Bicycle chain

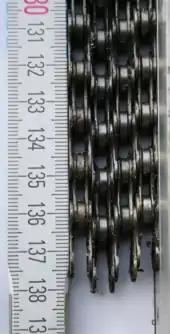

On most upright bicycles, the chain loops through the right rear triangle made by the right chain stay and seat tube. Thus a chain must be separated, (or "broken" ) unless the triangle can be split (usually the seat stay). Chain can either be broken with a chain tool or at a master link. A master link, also known as a connecting link, allows the chain to be inserted or removed with simpler tools, or even no tools, for cleaning or replacement.